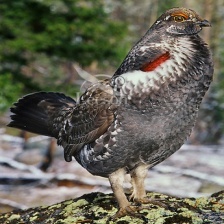
Species: BLUE GROUSE
Scientific name: DENDRAGAPUS OBSCURUS
ImageNet parent category: black_grouse